Maxine Sullivan

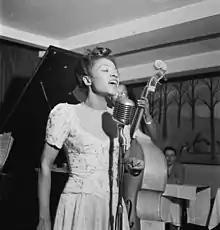
Sullivan at the Village Vanguard, New York City, in 1947

Early sessions with Kirby in 1937 yielded a hit recording of a swing version of the Scottish folk song "Loch Lomond" featuring Sullivan on vocals. This early success "branded" Sullivan's style, leading her to sing similar swing arrangements of traditional folk tunes mostly arranged by Thornhill, such as "If I Had a Ribbon Bow" and "I Dream of Jeanie". Her early popularity also led to a brief appearance in the 1938 film "Going Places" with Louis Armstrong.